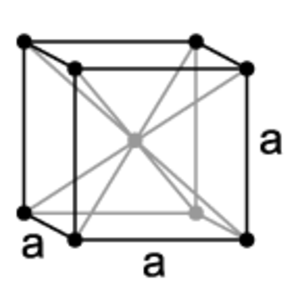
Le manganèse est l'élément chimique de numéro atomique 25, de symbole Mn. Le corps simple est un métal de transition.